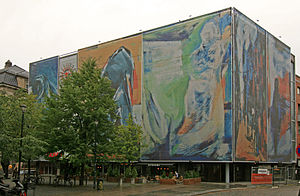
Trondheim Kino
Nova kinosenter.
Trondheim Kino er et aktieselskab som er ejet af Trondheim kommune, der driver to biografer i Trondheim; Prinsen kino og Nova kino.